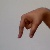
The image shows a hand gesture representing the letter 'Q' in Indian Sign Language.